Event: Typhoon Ruby
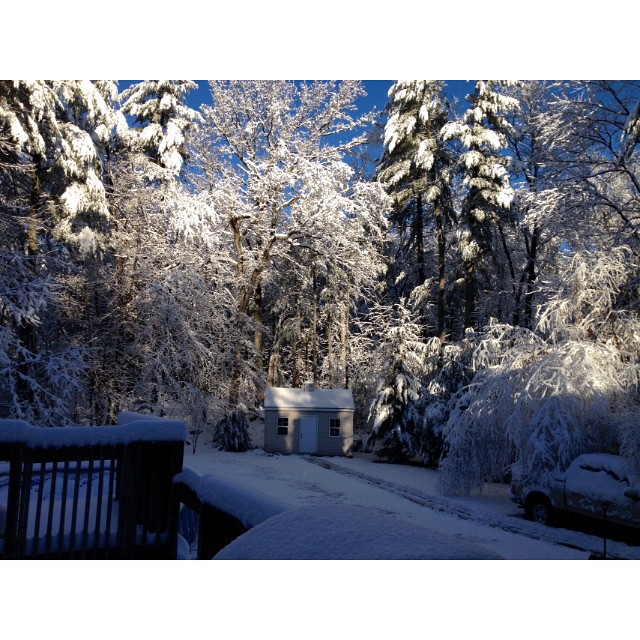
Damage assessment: no_damage